Eddie Bonine

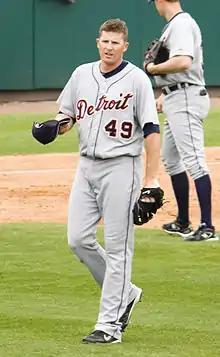
Bonine with the Detroit Tigers

Eddie Keith Bonine (born June 6, 1981) is an American former professional baseball pitcher. He played in Major League Baseball (MLB) with the Detroit Tigers from 2008 to 2010.